Saipan, Northern Mariana Islands

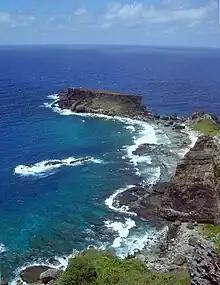
Forbidden Island, popular area for hikers. At low tide the island is connected

The island of Saipan has a total of 30 "official" villages. However, there are many sub-areas and neighborhoods located in certain villages such as "Afetnas" in San Antonio and "Tapochau" and "I Denne" in Capitol Hill. Those marked "SV:" are the sub-villages.